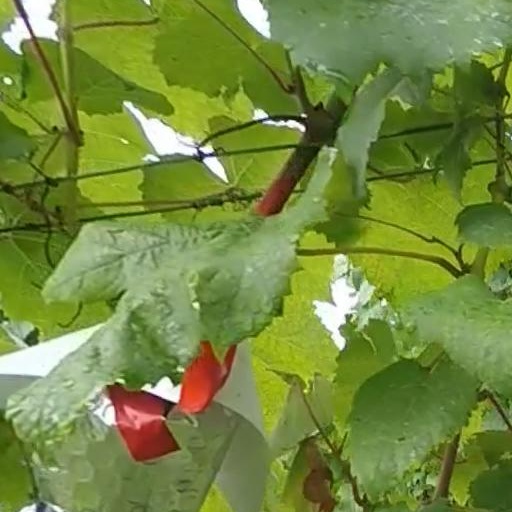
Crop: grape